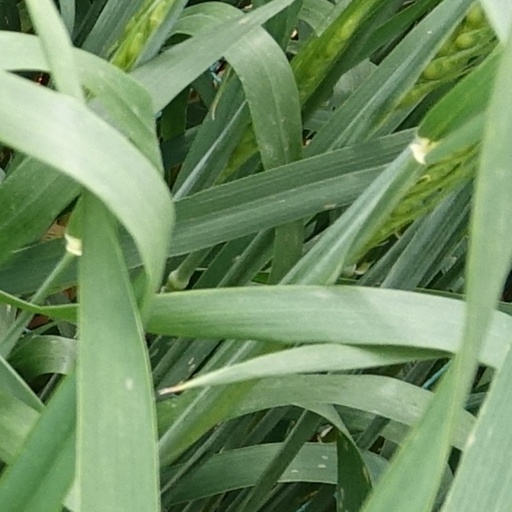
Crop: wheat